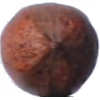
Label: Nut Pecan 1